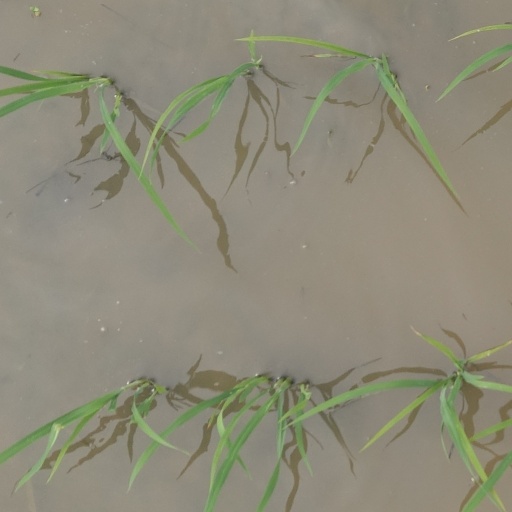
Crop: rice